Colonial police action against the people of Haida Gwaii

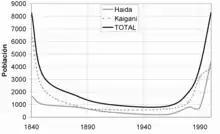
Population of Haida people

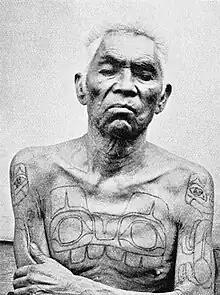
Tattooed Masset Haida

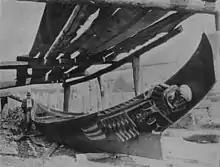
Haïda canoe.

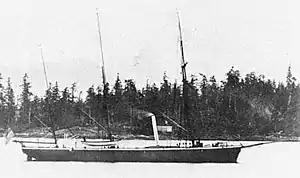
HMS "Forward" which engaged Haida traders in 1861

Various Imperial and colonial actions against Haida Gwaii Authorities have been undertaken since the 19th century. The indigenous peoples of Haida Gwaii often reacted violently to European and American ships which trespassed in their waters and lands. From the 18th to 19th centuries, various skirmishes took place between Haida authorities and European and American merchantmen and warships. Canadian settlers did not arrive on Haida Gwaii islands until 1900, and many Canadian colonial police actions attempted to assault the Haida Gwaii authorities and citizens. The indigenous Haida population was decimated by diseases such as smallpox which were introduced accidentally by way of Fort Victoria. The presence of foreign diseases, to which the Haida had no immunity, along with some colonial hostility, meant that the numbers of Haida citizens was reduced from tens of thousands to 588 by 1915. This erosion of Haida cultural institutions was essential to open the way for subsequent British and Canadian incursions and jurisdictional claims.